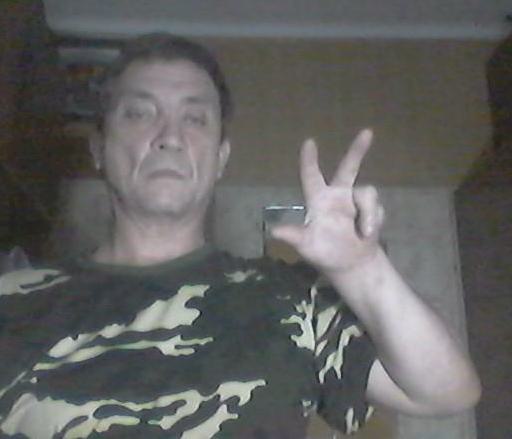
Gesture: three2